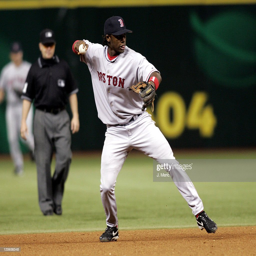
rookie , makes the throw on to first for the out in tuesday night 's game against sports team .